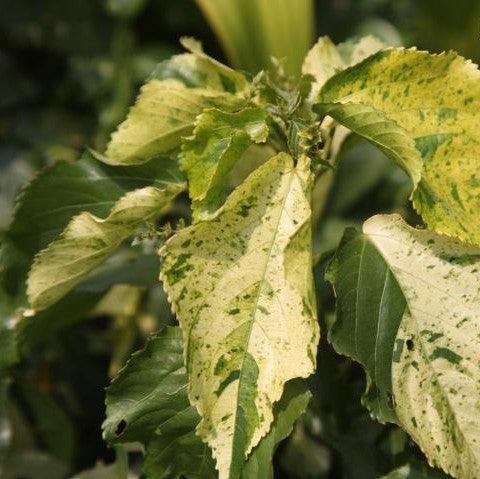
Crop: apple
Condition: mosaic_virus